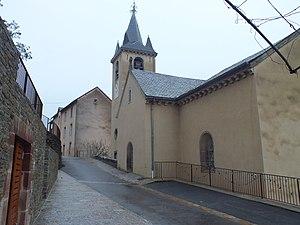
Le Truel, Aveyron, France en Décembre, église